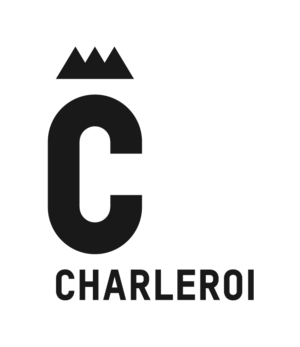
Logo de Charleroi
Cette liste des rues de Charleroi est un recensement des odonymes de Charleroi, ville de Belgique. Cette liste, exhaustive, ne reprend que les rues de la section de Charleroi, c'est-à-dire la ville d'avant fusion des communes. L'ensemble des 15 sections formant la commune de Charleroi compte plus de 2 100 rues.
Charleroi est une ville francophone de Belgique, située en Région wallonne, province de Hainaut, sur la Sambre. C'est le chef-lieu de l'arrondissement administratif de Charleroi englobant 14 communes sur une superficie totale de 554,55 km².